New Orleans Baptist Theological Seminary

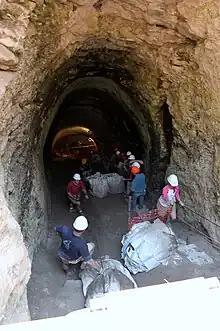
June 3, 2011, ongoing works to clear the Bronze Age water system at Gezer, originally excavated by Macalister.

Between 1977 and 1979, George L. Kelm was serving as professor of Biblical Backgrounds and Archaeology at NOBTS when he and Amihai Mazar uncovered biblical Timnah, Tel Batash in the Sorek Valley of Israel.